Combat Mission

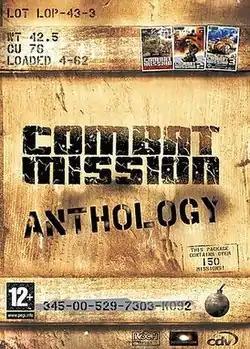
Cover art for "Combat Mission Anthology" collection

Combat Mission is a series of computer wargames simulating tactical battles. The series has progressed through two distinct game engines. The original game engine, referred to as 'CMx1' by the developer, Battlefront.com, powered a trio of games set in the Second World War. "Combat Mission: Shock Force" was released in July 2007 as the debut of the 'CMx2' game engine. The "Combat Mission" games are a mixture of turn-based gameplay and simultaneous real-time execution. The game environment is fully three-dimensional, with a "Wego" style of play wherein each player enters their orders into the computer simultaneously during pauses in the action, and then are powerless to intervene during the action phase. More familiar turn-based games use an "I-go/You-go" system of play.